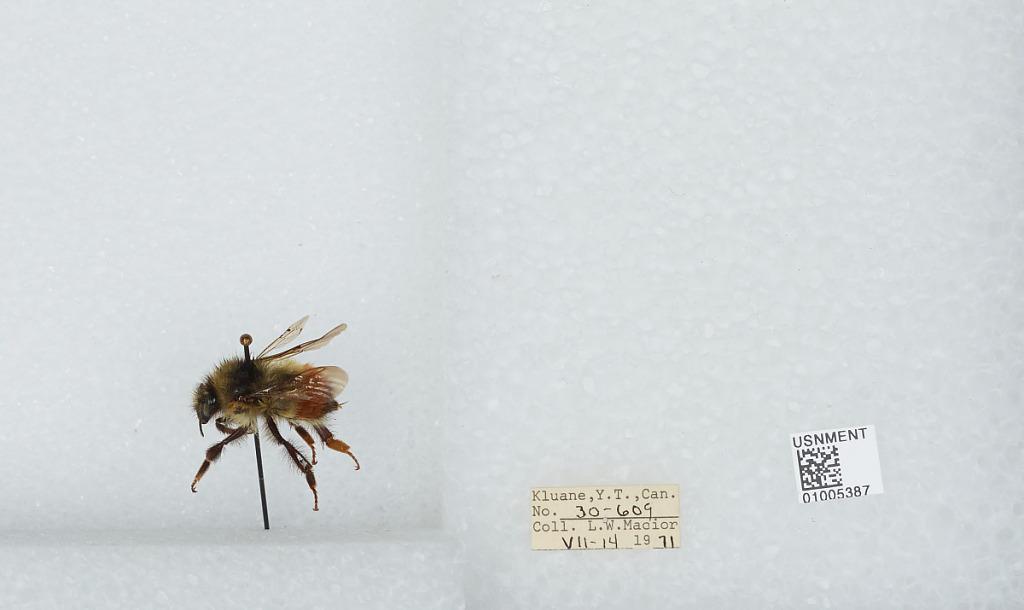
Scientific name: Bombus (Pyrobombus) flavifrons Cresson
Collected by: L. Macior
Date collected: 1971-7-14
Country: Canada
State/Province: Yukon Territory
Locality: Kluane
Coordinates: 60.75, -139.5